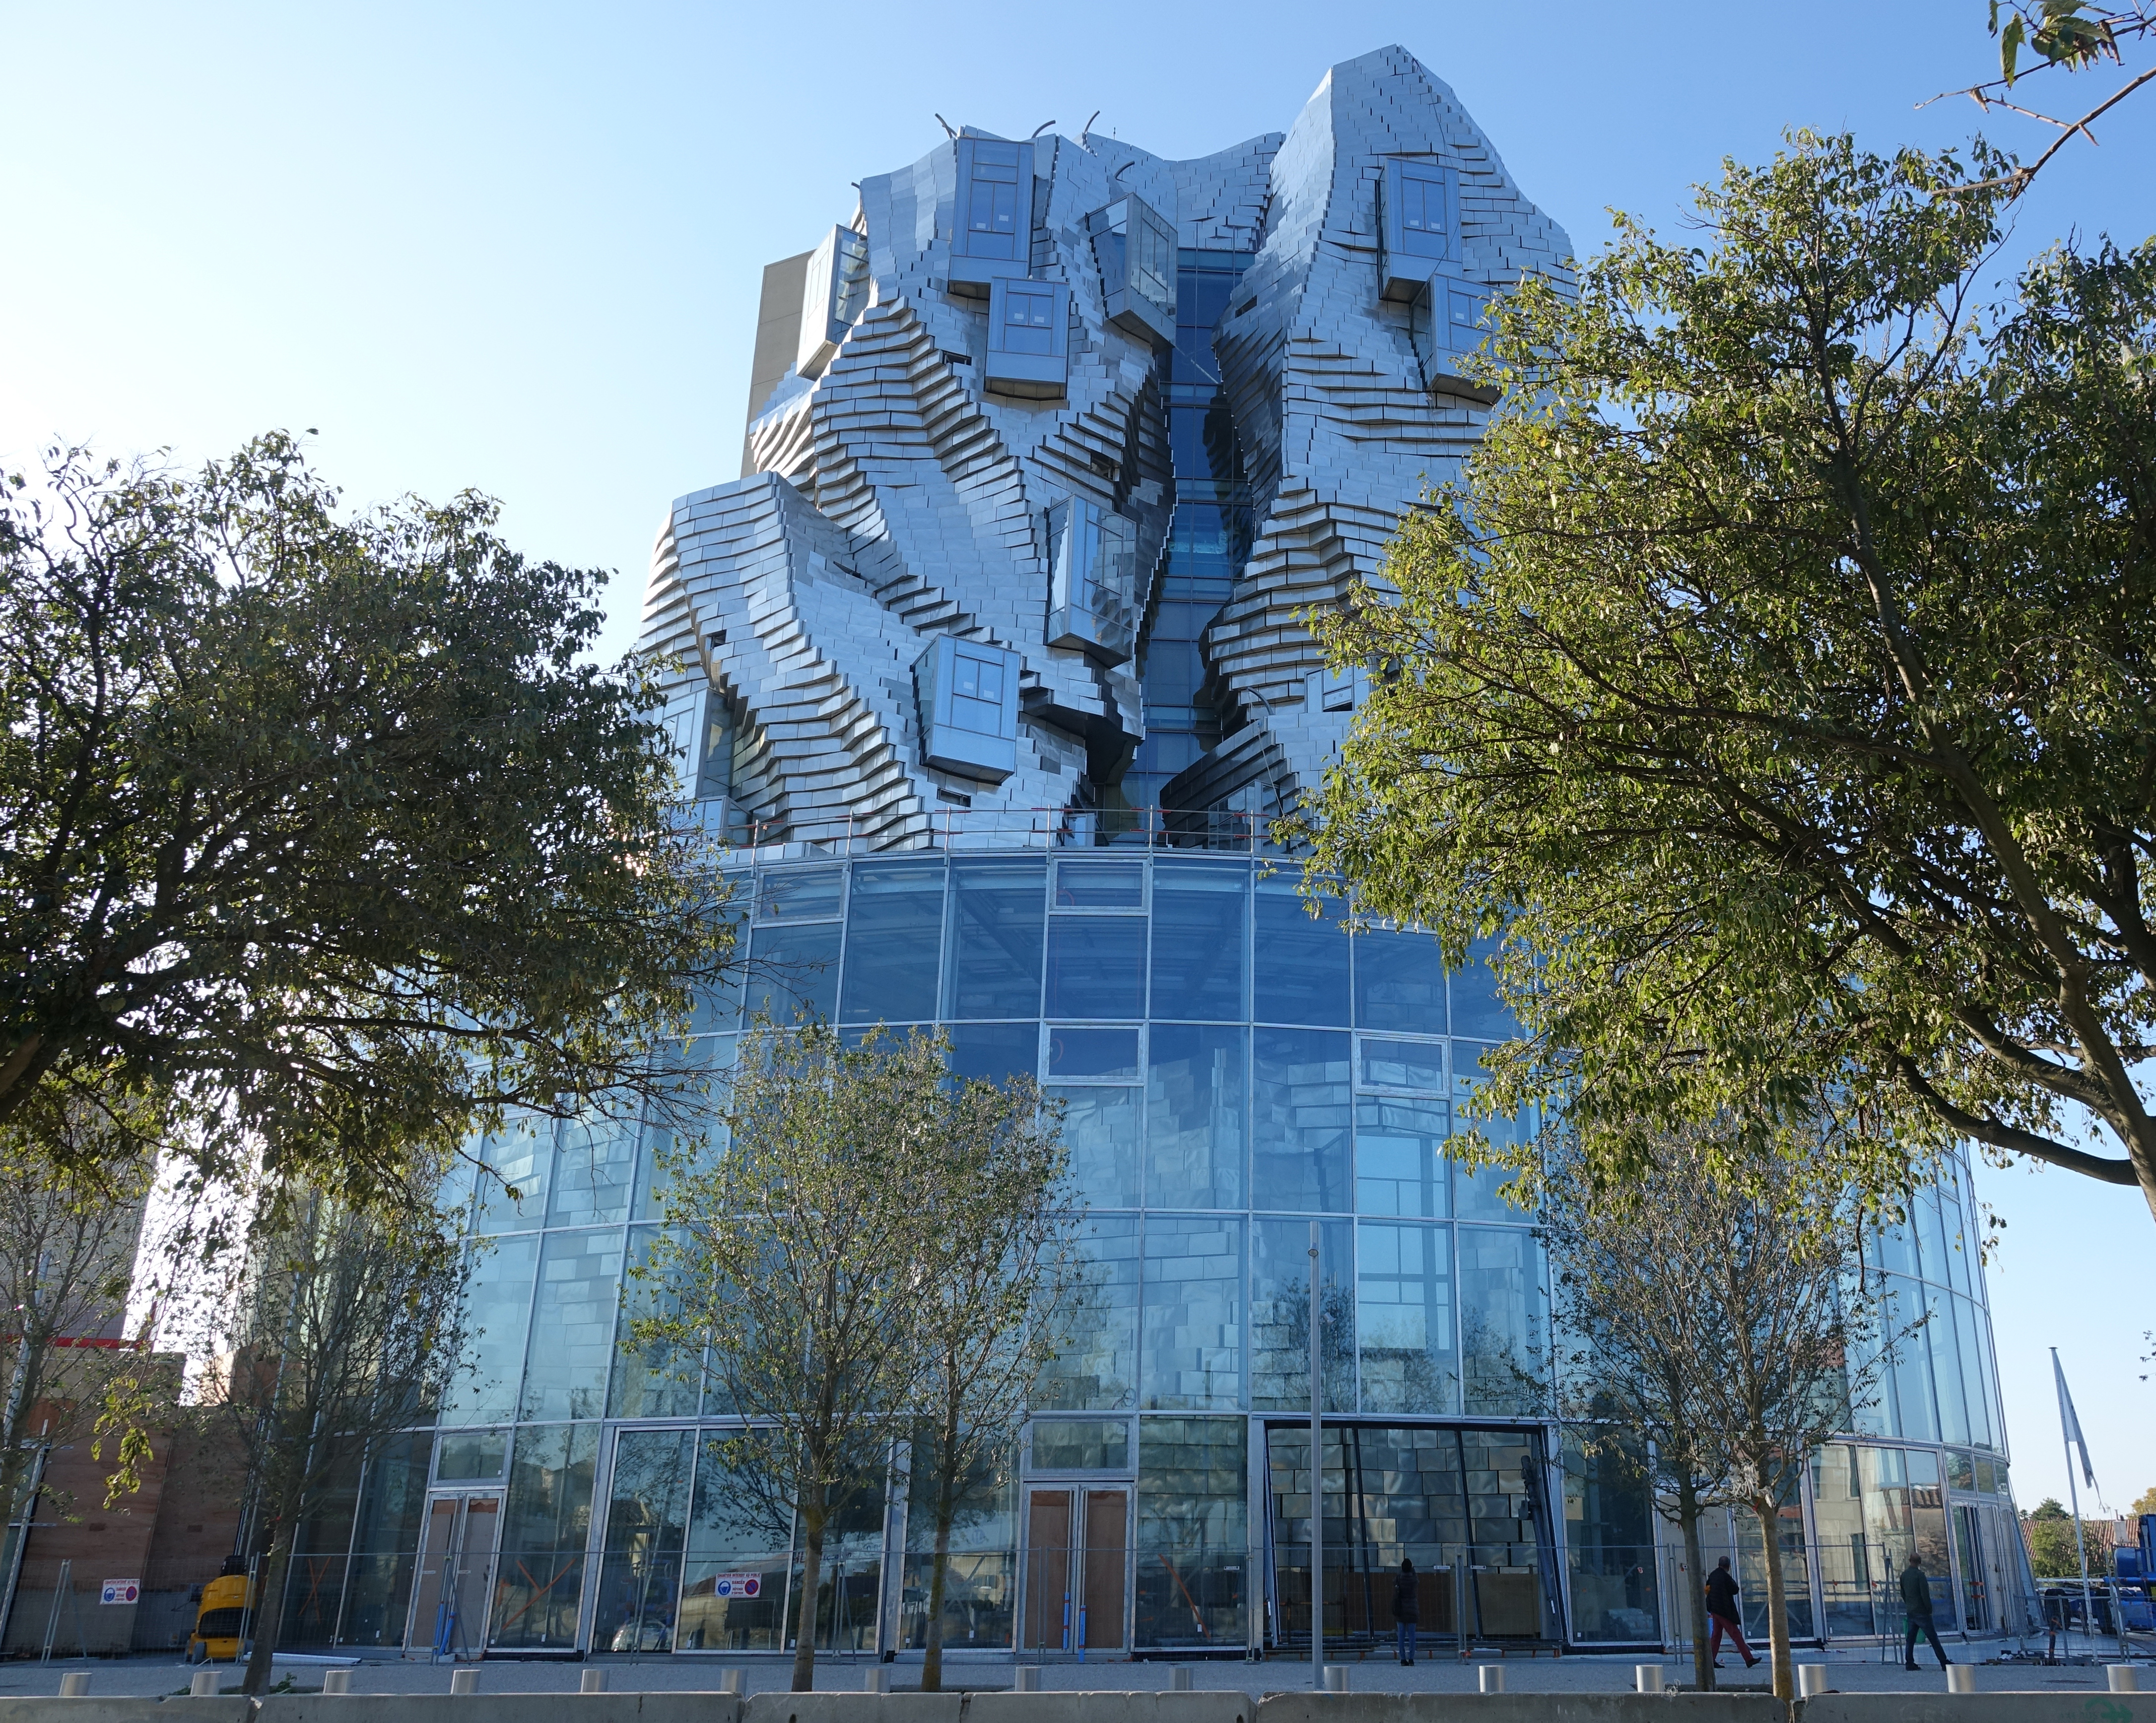
architecture, urban, town, city, modern design, tower, building, landmark, urban area, metropolitan area, daytime, sky, skyscraper, tower block, tree, human settlement, reflection, metropolis, condominium, facade, neighbourhood, commercial building, downtown, headquarters, mixed use, house, real estate, plant, world, residential area, street, apartment, glass, road, urban design